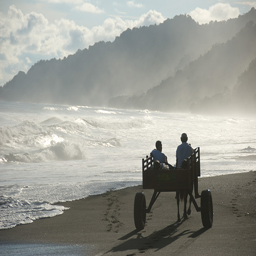
A couple of men sitting on top of a wagon on a beach.
Two men are in a cart going down the beach.
two people on the beach riding on a wagon alone
Man sitting in a cart with two wheels being walked down beach by a horse.
Two men with horse pulling a wagon near the shore.